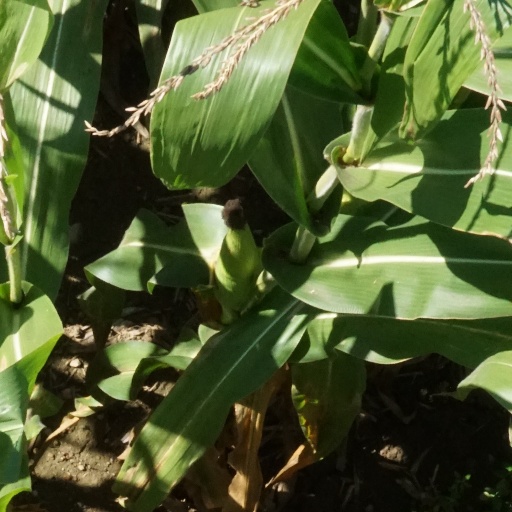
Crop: maize; corn